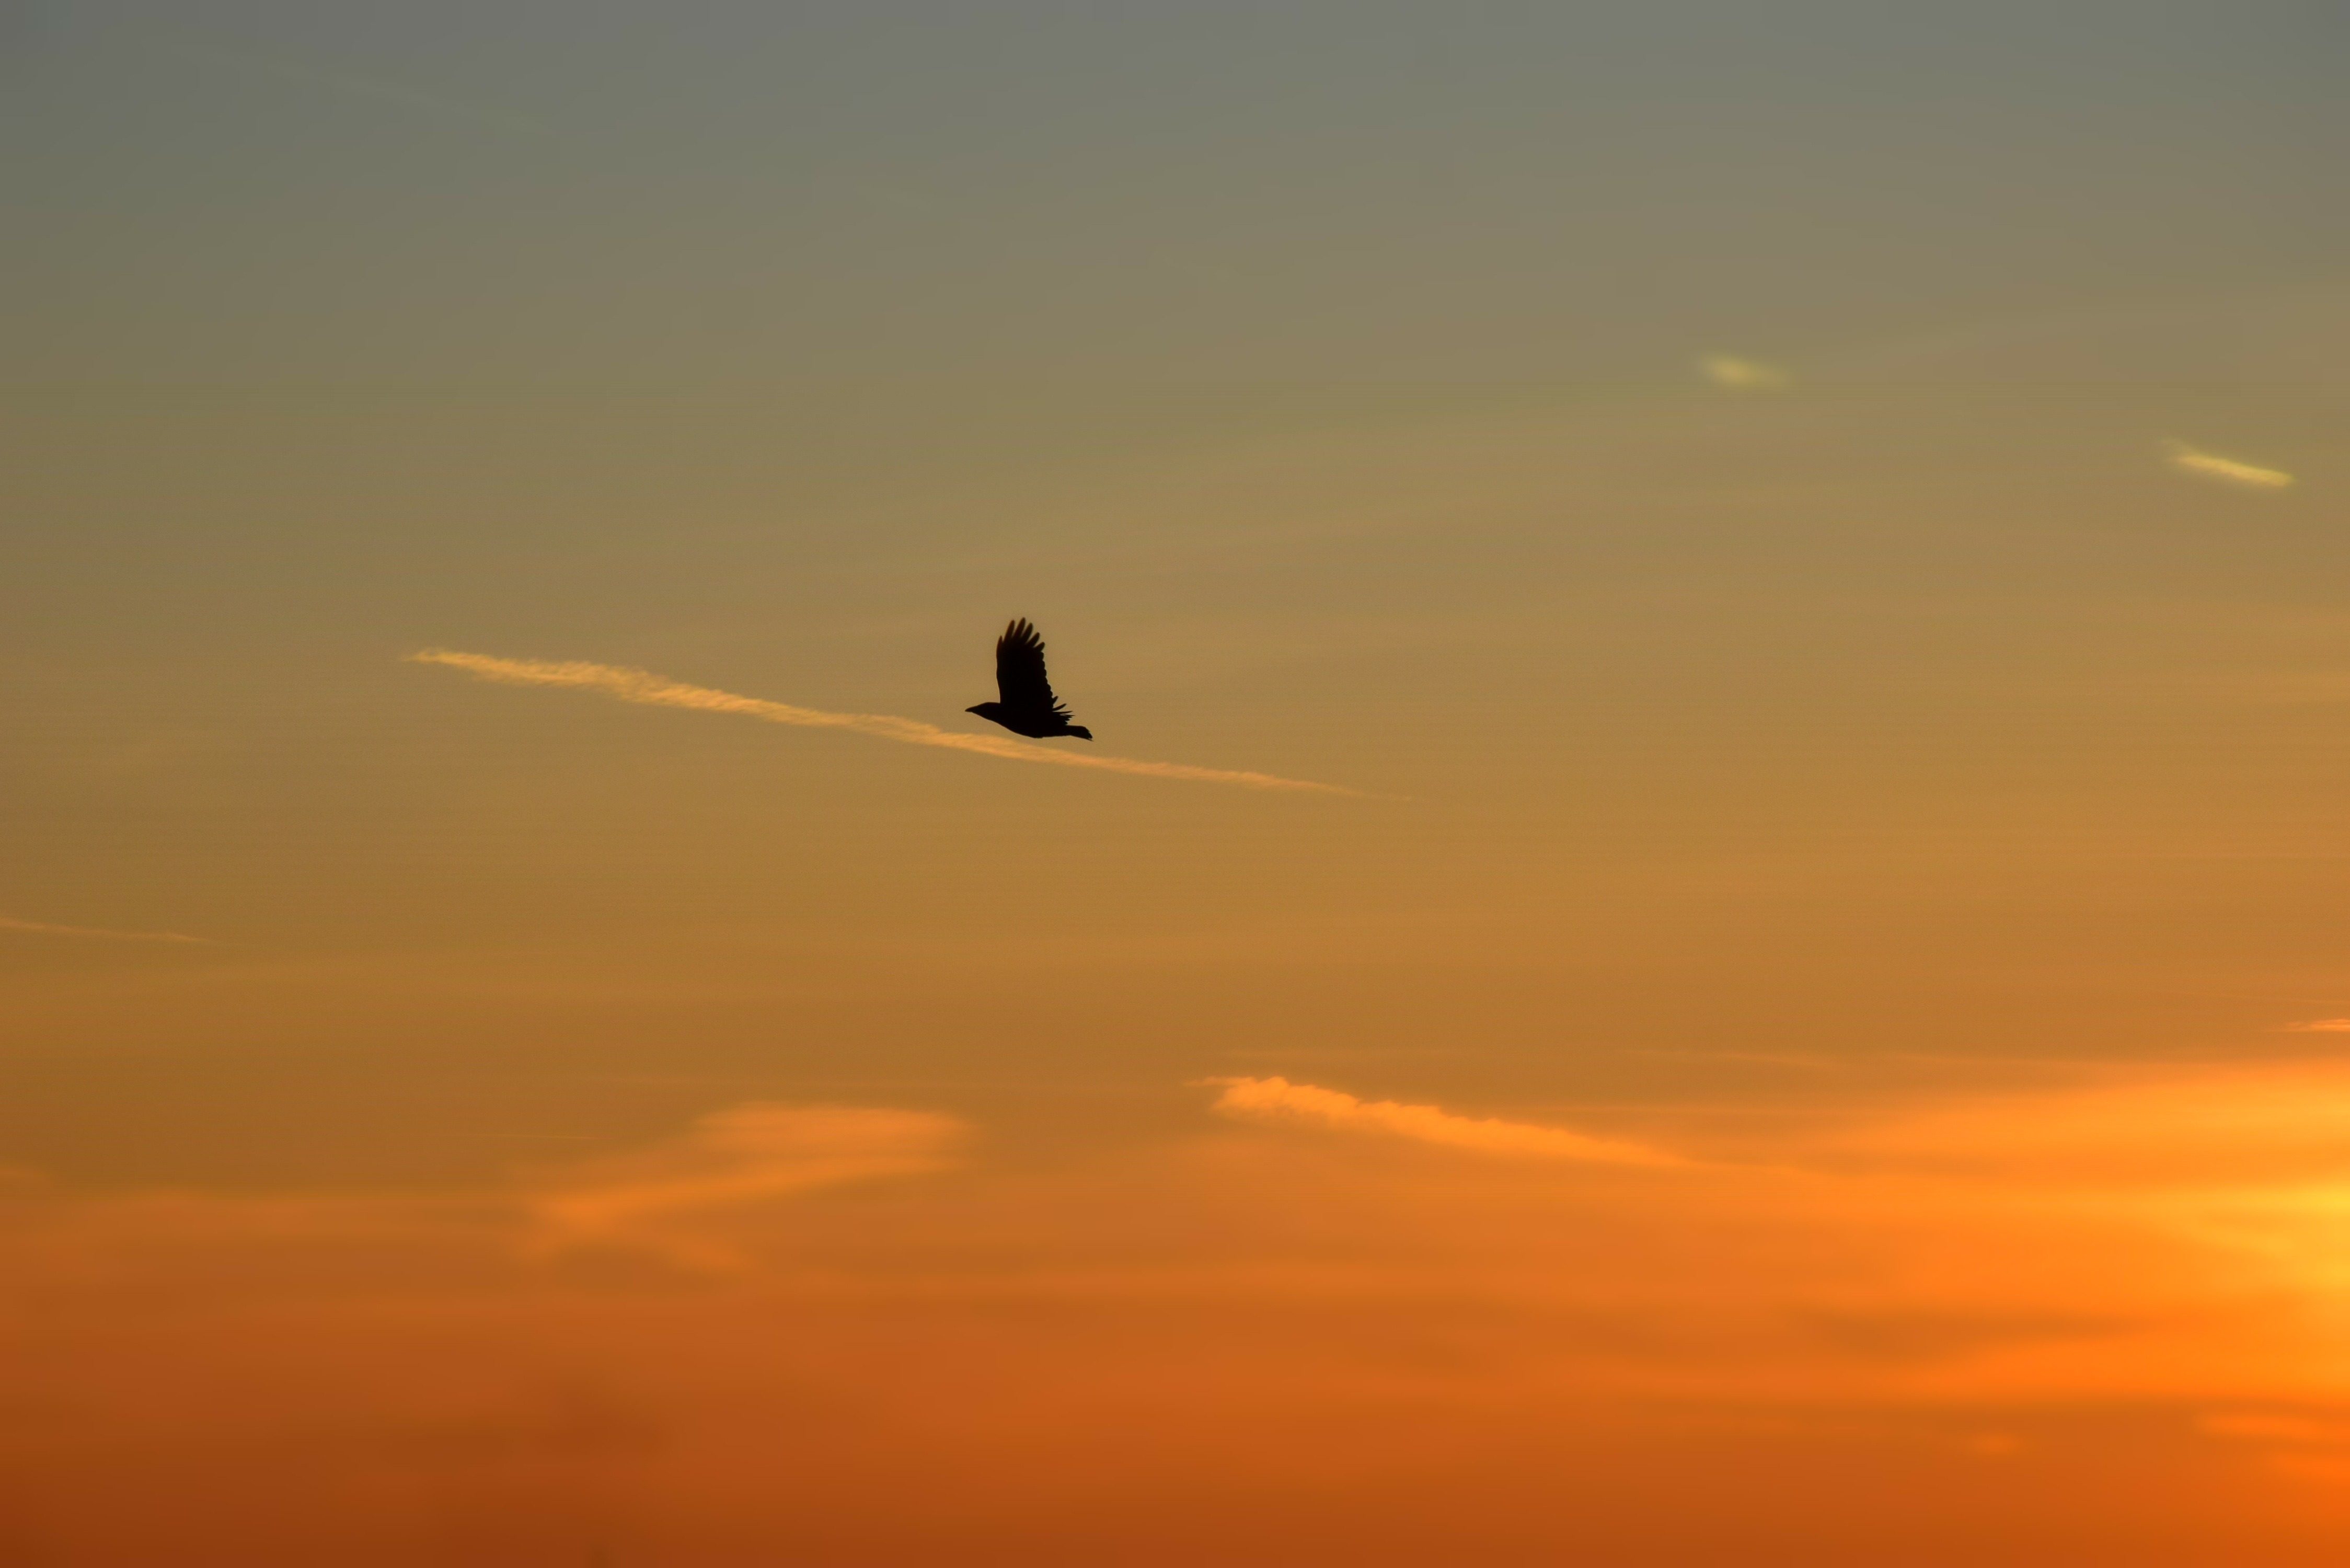
sea, nature, horizon, silhouette, wing, cloud, sky, sun, sunrise, sunset, sunlight, morning, dawn, dusk, evening, heaven, flight, birds, clouds, background, seagulls, atmospheric phenomenon, atmosphere of earth